List of Indonesian inventions and discoveries

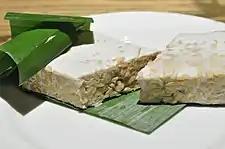
Indonesians has developed a long tradition of fermentation technique, among others are tempeh, oncom, tuak, brem and tapai.

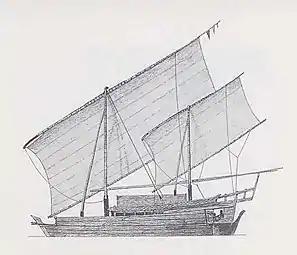
Tanja sail, an Indonesian invention with global influence, because it allows ships to sail against the wind.

This list of Indonesian inventions and discoveries details the indigenous arts and techniques, cultural inventions, scientific discoveries and contributions of the people of Indonesian Archipelago — both ancient and modern state of Indonesia. As a developing nation, currently Indonesia suffers a shortage of scientific personnel and engineers. The lack of research and development, also hampers Indonesia's comparative competitiveness. Nevertheless, despite the shortcomings, its people and government continues their efforts to advance the nation's science and technology sectors. Among other things, by promoting innovation and technology through Indonesia Science Day.